Through the Forest (film)

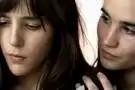
Film screenshot

After a motorcycle accident, Renaud dies. His girlfriend Armelle can't forget him. Her sisters suggest she could go to a medium for help. Through this medium, Armelle encounters Hyppolite, who looks exactly like Renaud.